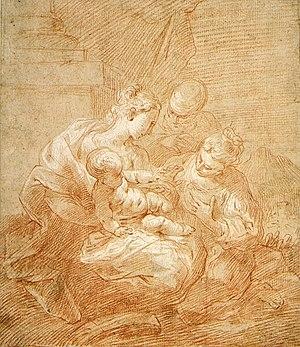
Bartolomeo Biscaino, né le 14 avril 1629 à Gênes où il est mort en 1657, est un peintre et graveur italien baroque de l'école génoise.